Czech rail border crossings

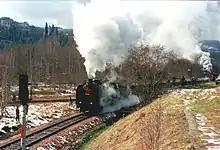
Re-opening of railway border crossing Potůčky-Johanngeorgenstadt in 1992

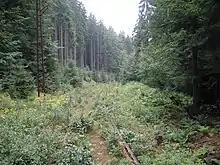
Abandoned track Harrachov-Jakuszyce, now again in operation

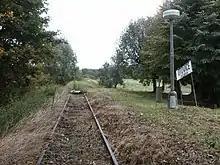
End of track in Otovice (2007)

Note that all these railway lines were built before the re-creation of Poland, so that some of them originally went to Germany, while others were entirely within the Austro-Hungarian empire.